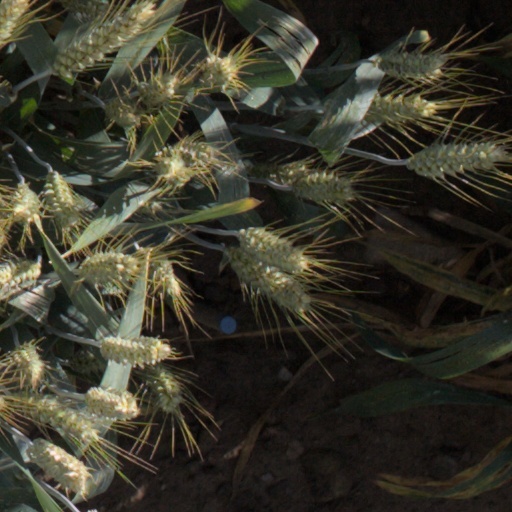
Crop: wheat